Infectious tolerance

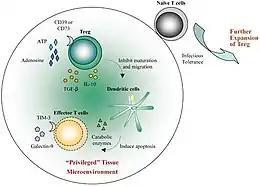
Treg migrate to the grafted tissue. Activated Treg convert ATP released by inflamed tissues to adenosine via the ectoenzymes CD39 and CD73. Local adenosine could contribute to the initial "privileged" microenvironment. Treg also secrete TGF-β and IL-10 which inhibit the maturation and migration of dendritic cells (DC). These "decommissioned" DC can secrete catabolic enzymes for depletion of essential amino acids (EAA) and, therefore, induce apoptosis of effector T cells. Moreover, the "privileged" tissues could release pro-apoptotic galectin-9 which binds to TIM-3 expressed by effector T cells such as Th1 and Th17. This further amplifies the immunosuppressive microenvironment. Each of these components within the graft can further reinforce the local anti-inflammatory state such that any naive T cell, migrating into this area, will be converted to induced Treg (iTreg) through infectious tolerance. The iTreg then expand and further suppress immunity in the "privileged" microenvironment.

During a tolerant state potential effector cells remain but are tightly regulated by induced antigen-specific CD4+ regulatory T cells (iTregs). Many subsets of iTregs play a part in this process, but CD4CD25FoxP3 Tregs play a key role, because they have the ability to convert conventional T cells into iTregs directly by secretion of the suppressive cytokines TGF-β, IL-10 or IL-35, or indirectly via dendritic cells (DCs). Production of IL-10 induces the formation of another population of regulatory T cells called Tr1. Tr1 cells are dependent on IL-10 and TGF-β as well as Tregs, but differ from them by lacking expression of Foxp3. High IL-10 production is characteristic for Tr1 cells themselves and they also produce TGF-β. In the presence of IL-10 can be also induced tolerogenic DCs from monocytes, whose production of IL-10 is also important for Tr1 formation. These interactions lead to the production of enzymes such as IDO (indolamine 2,3-dioxygenase) that catabolize essential amino acids. This microenvironment with a lack of essential amino acids together with other signals results in mTOR (mammalian target of rapamycin) inhibition which, particularly in synergy with TGF-β, direct the induction of new FoxP3 (forkhead box protein 3) expressing Tregs.